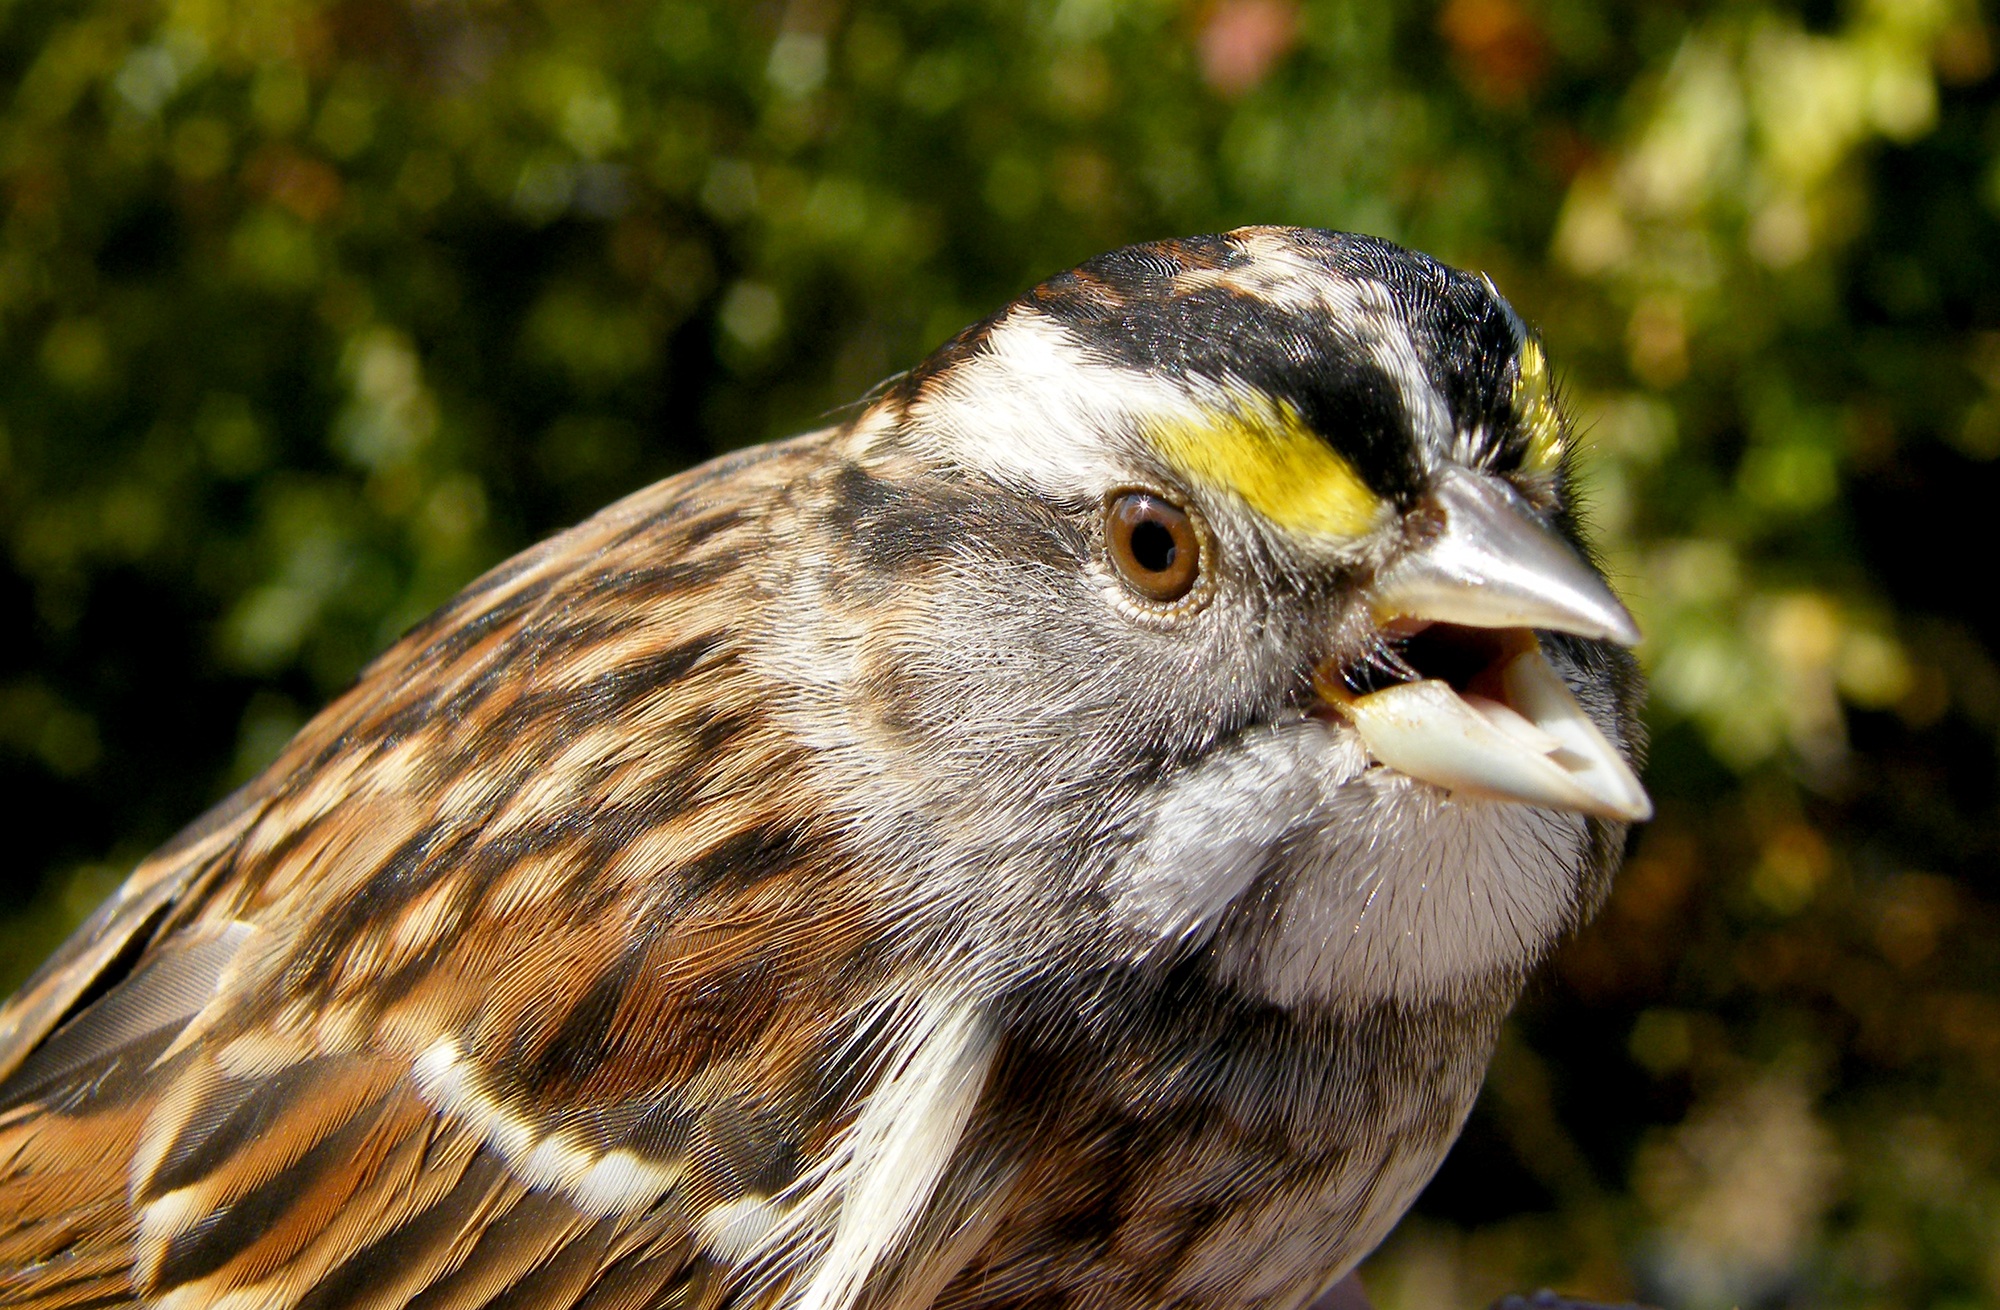
nature, bird, white, animal, wildlife, wild, beak, brown, hawk, avian, fauna, bird of prey, close up, songbird, outdoors, vertebrate, sparrow, finch, falcon, brambling, house sparrow, white throated, albicollis, zonotrichia, white throated sparrow, perching bird, accipitriformes